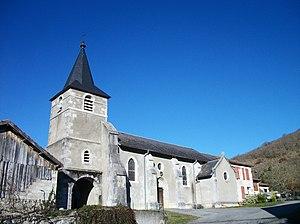
Église Saint-Étienne
Générest est une commune française située dans le département des Hautes-Pyrénées, en région Occitanie.